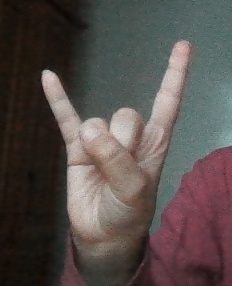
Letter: la